Wilhelm Reiss

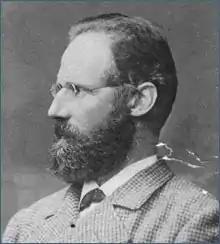
Wilhelm Reiss (1838-1908)

Wilhelm Reiss (13 June 1838 – 29 September 1908) was a German geologist and explorer born in Mannheim. Along with Angel Escobar, he was the first person to scale Cotopaxi in (1872), and with vulcanologist Alphons Stübel, he was the first to ascend Tungurahua (1873).